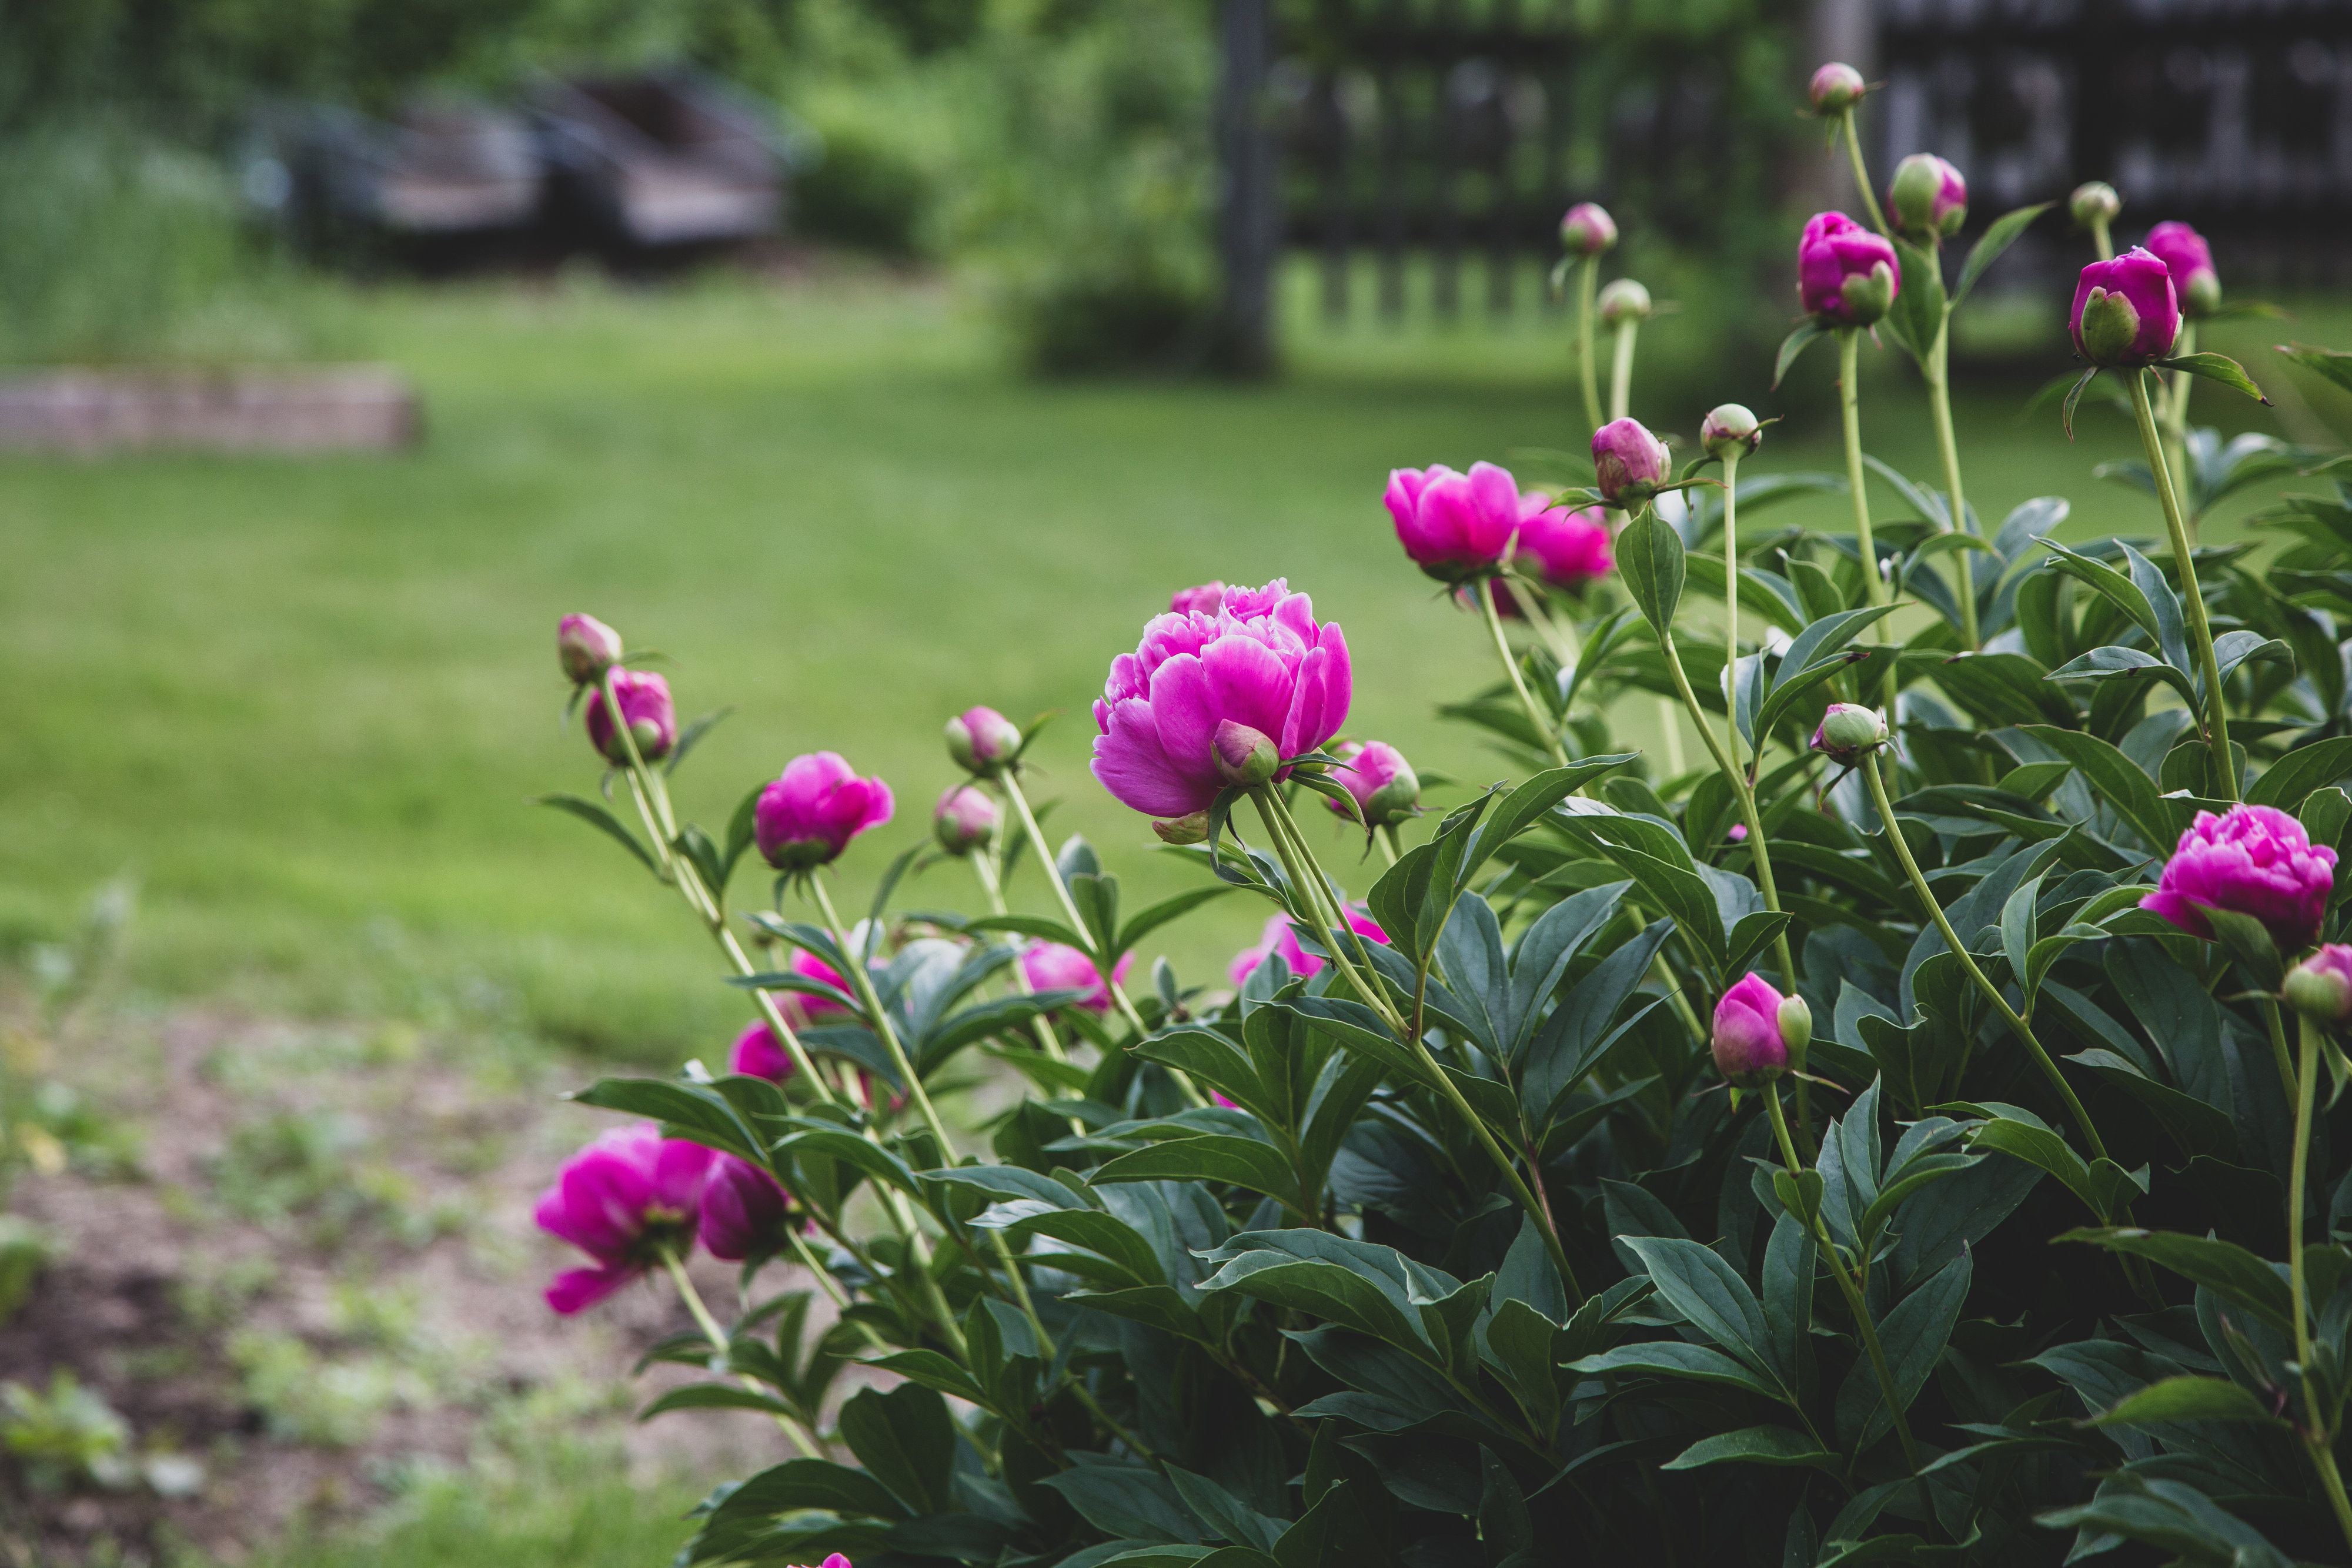
flower, flowering plant, plant, common peony, pink, peony, petal, botany, Chinese peony, spring, garden, wild peony, grass, shrub, rose family, magenta, annual plant, Saxifragales, wildflower, floribunda, pink family, perennial plant, rosa rugosa